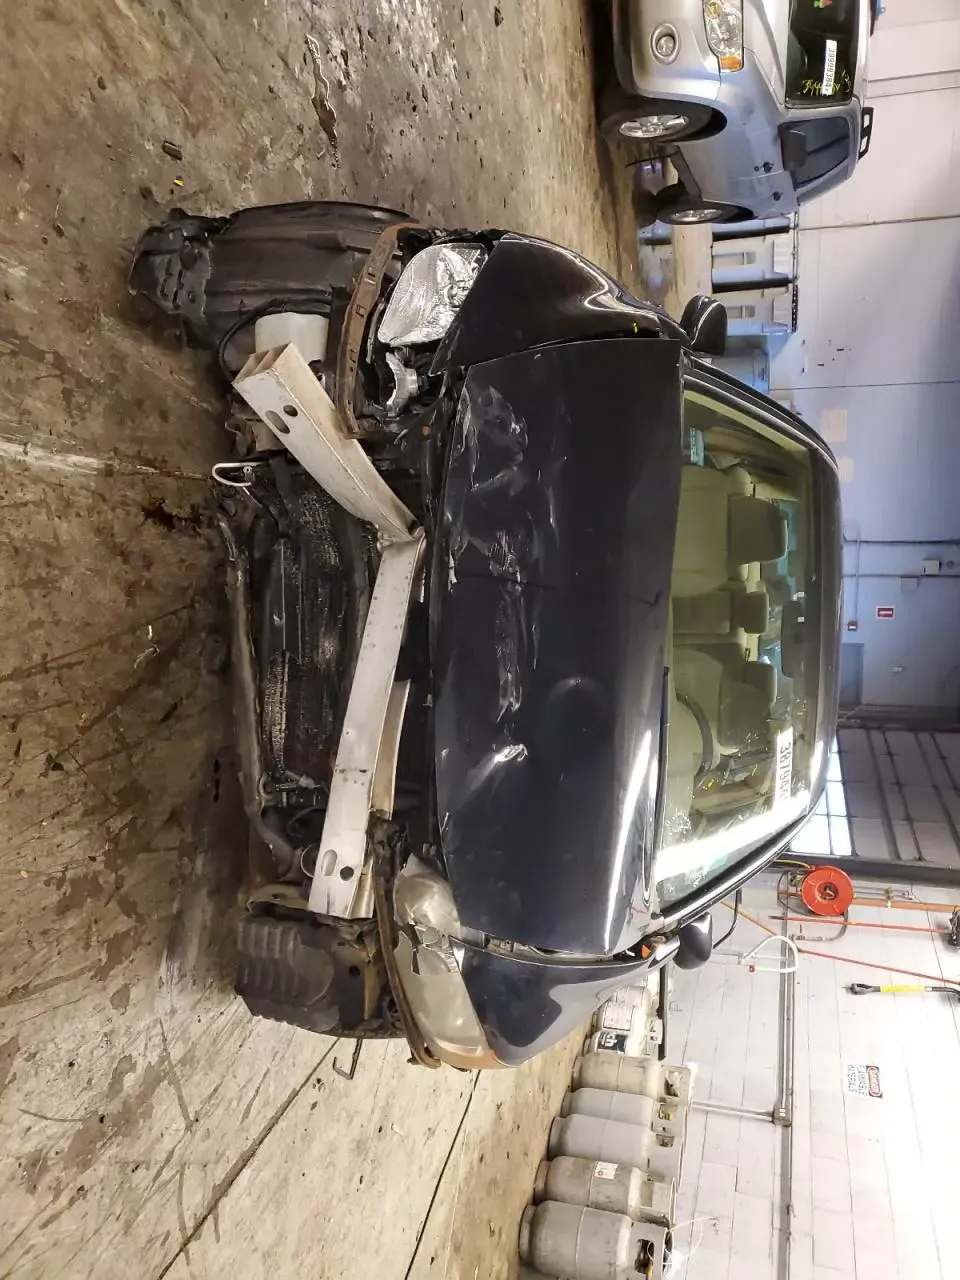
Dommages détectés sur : plaque d'immatriculation avant, pare-choc avant, feu avant droit, feu avant gauche, capot, aile avant droite, aile avant gauche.
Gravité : majeur